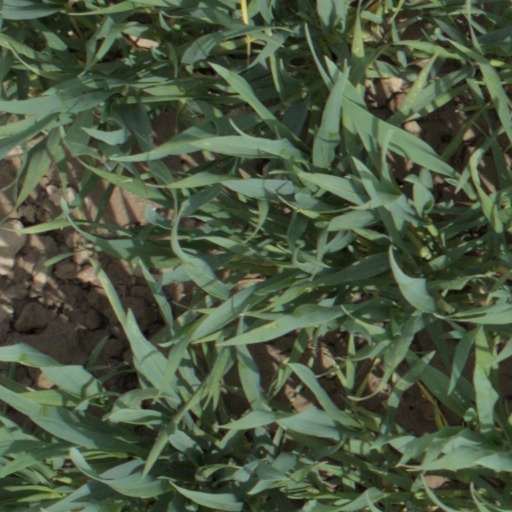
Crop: wheat